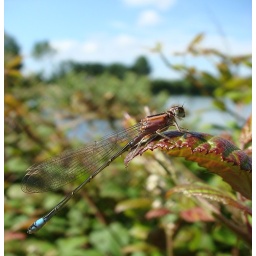
A very red male near Ringwood in Hampshire